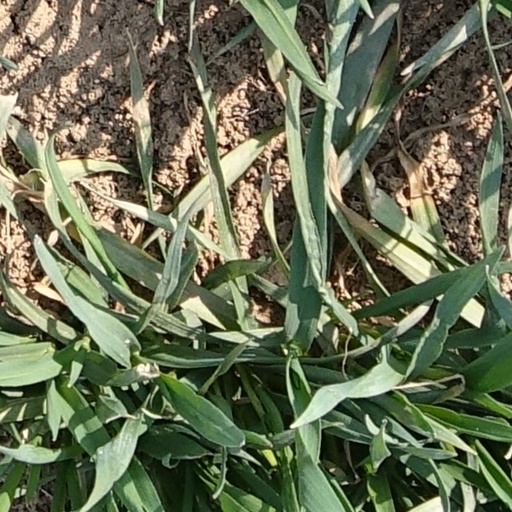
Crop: wheat